Jo Min-su

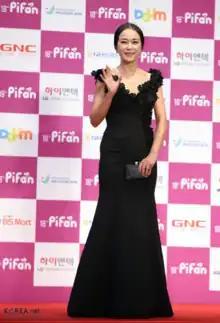
Jo in 2014

Jo Min-su (born January 29, 1965) is a South Korean actress. She is best known for her role in the Kim Ki-duk film "Pietà".